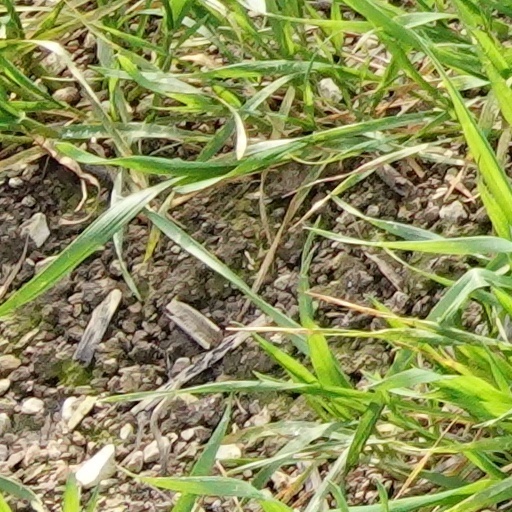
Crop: wheat